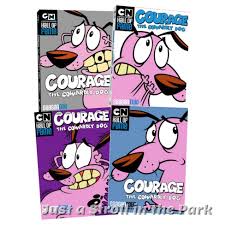
Portrait style: Cartoon Portrait